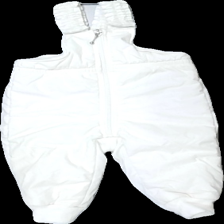
View: front
Type: Winter trousers
Category: Children
Brand: Not in the list
Brand text on label: carma
Colors: White
Material: 65% polyester 35% cotton
Cut: Regular
Season: Winter
Trend: 80s
Damage location: bottom right
Damage 2 location: top left
Damage 3 location: top left
Price range: 50-100
Recommended usage: Reuse
Description: vita täckbyxor
Comment: vintage